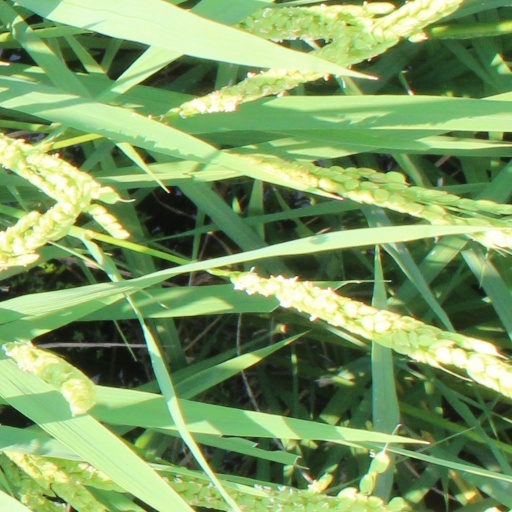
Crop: rice